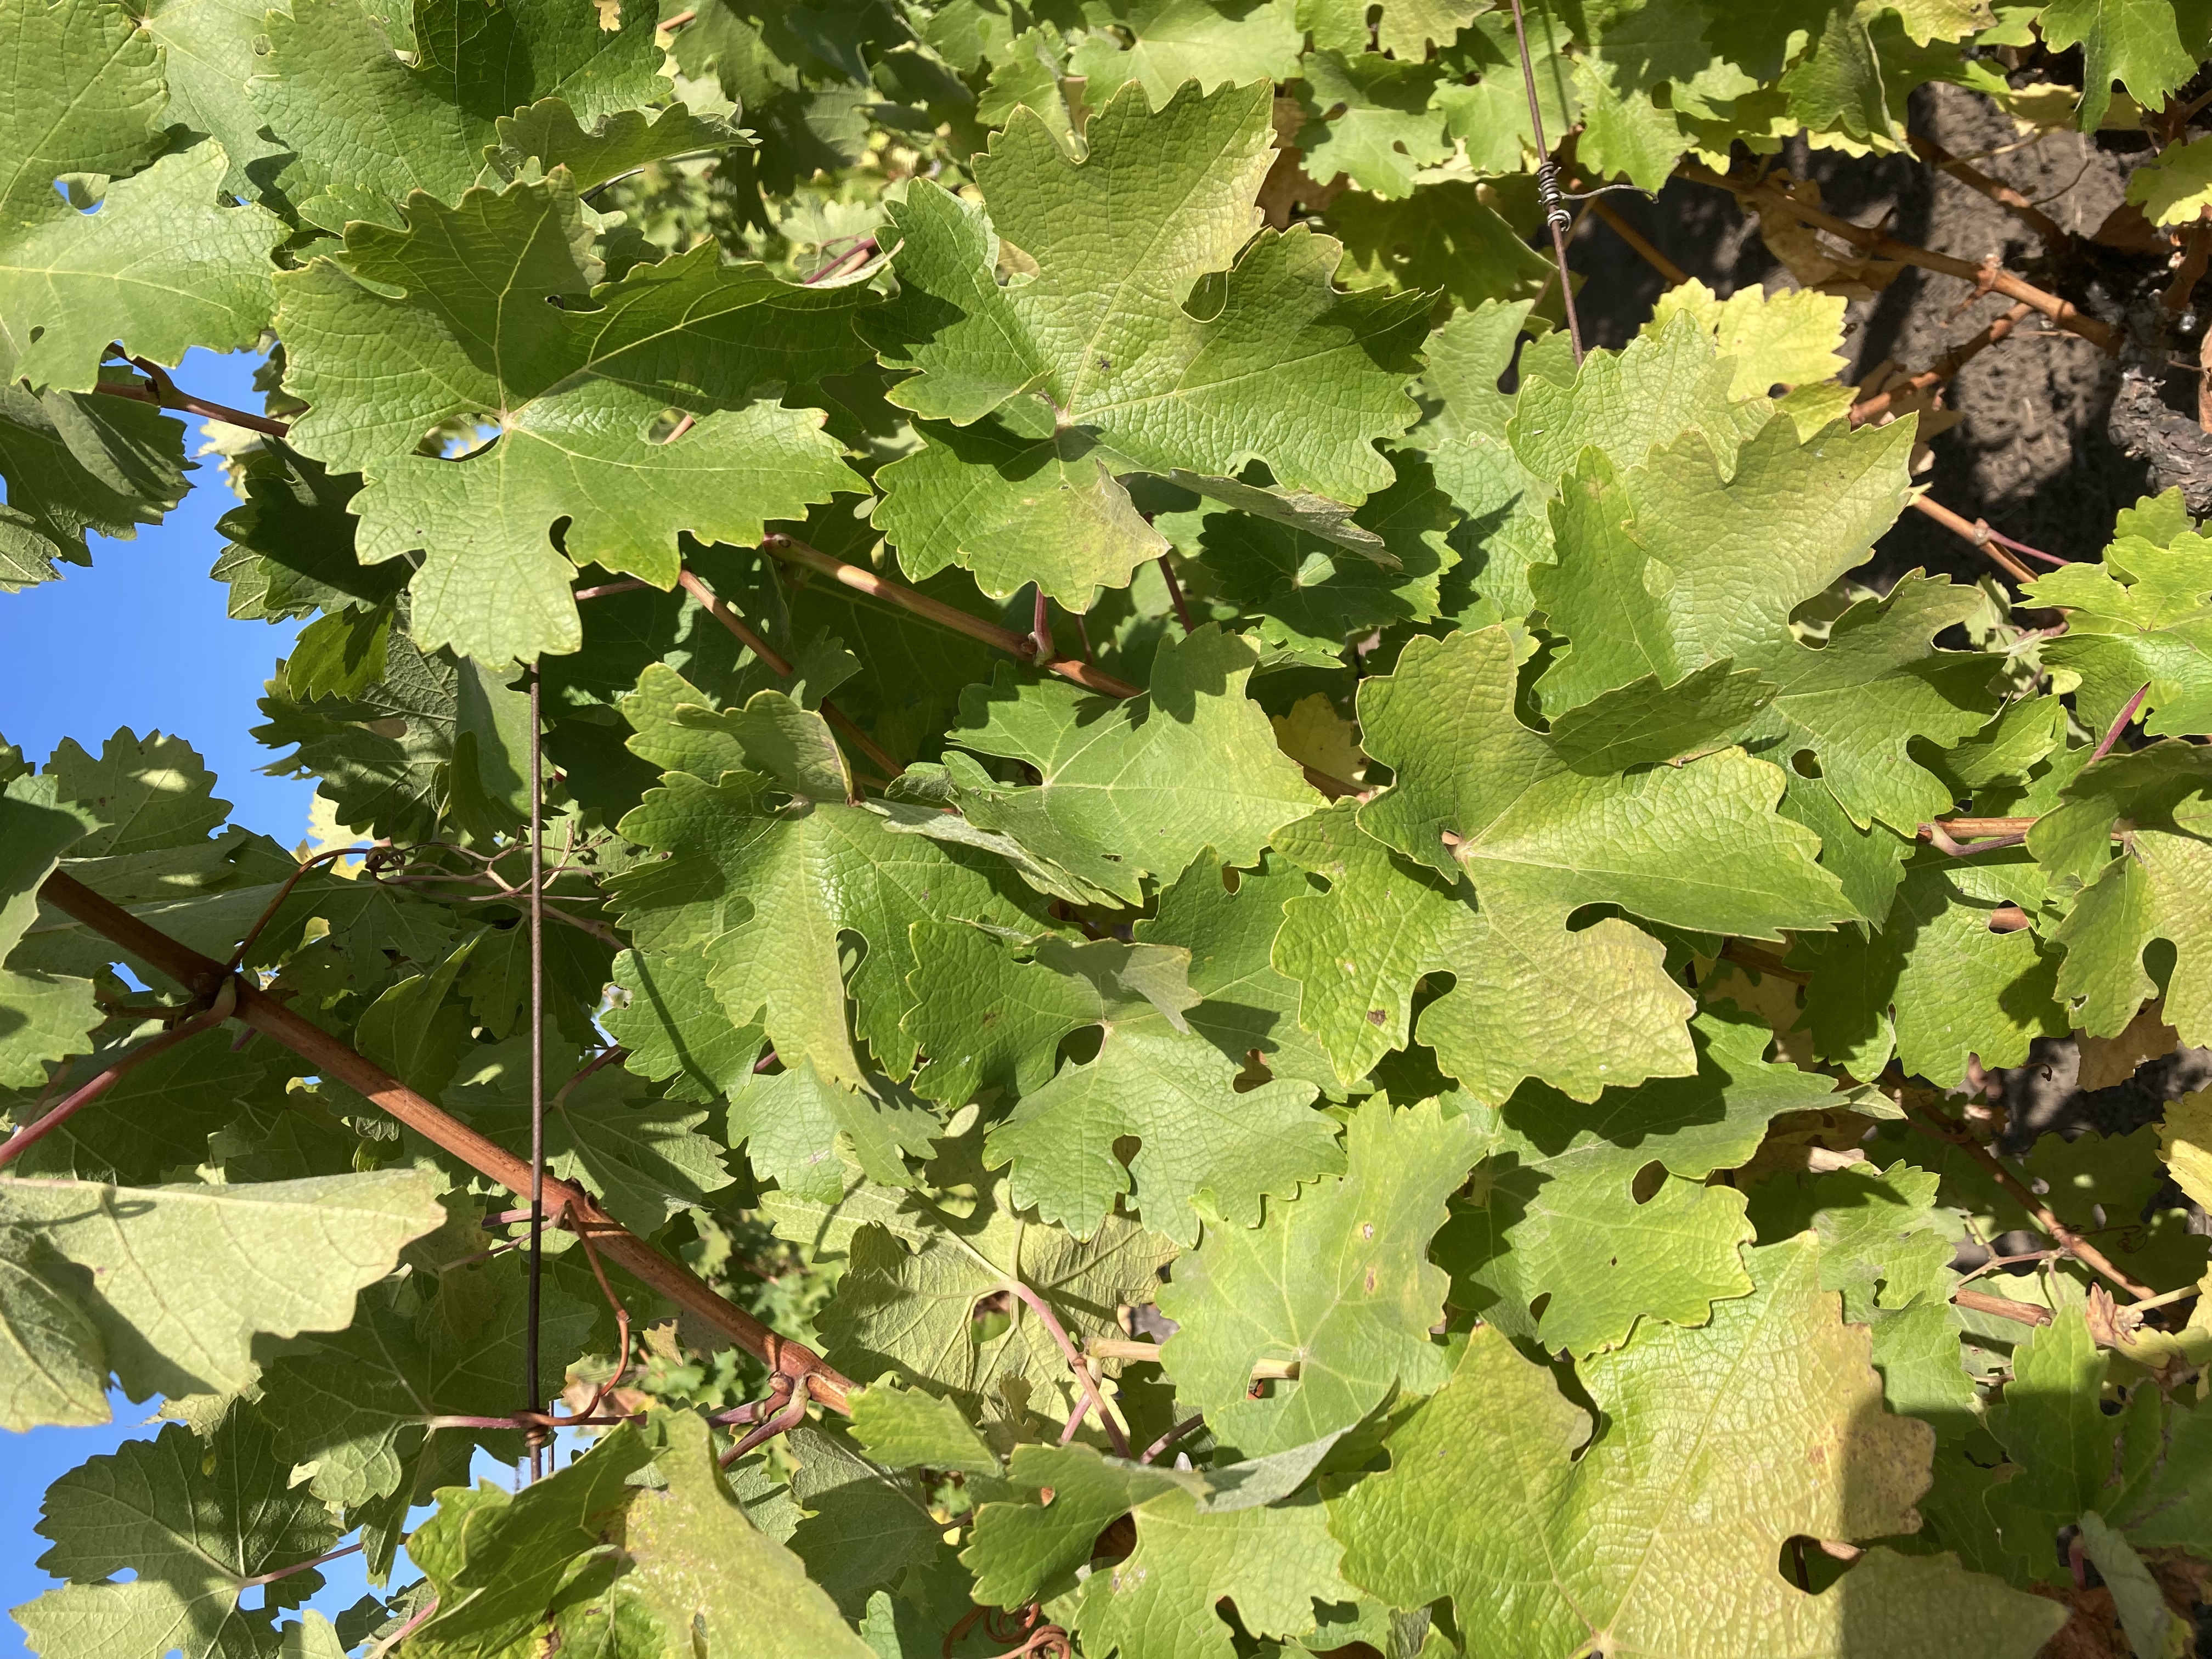
Label: No Virus